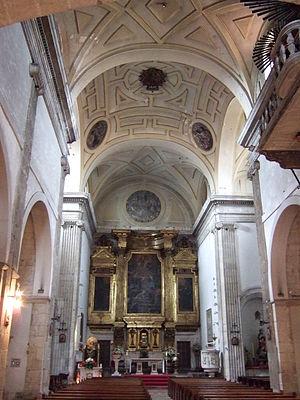
San Vicente de Oviedo est un ensemble qui réunit une église et un monastère en Asturies, Espagne. Sa fondation, en 761, est consignée dans une charte connue sous le nom de Pacte monástico de Oviedo. Il s'agit de la copie, réalisée au XIIᵉ siècle, d'un original daté, lui, du 25 novembre 781 et considéré comme le plus ancien document sur la monarchie du royaume des Asturies --bien qu'il existe un doute quant à la véracité de ce document car le monastère, appelé aussi Antealtares au Moyen Âge, n'est pas mentionné avant 969. Selon la charte de 781, vingt ans auparavant, en 761, le moine Máximo, avec ses serfs, et Fromestano, fondent une église dans locum quod dicunt Oveto, qui allait devenir la ville de Oviedo. Fromestano et Maximo sont considérés comme les fondateurs de la ville et de l'église. Fromestano dans la charte de 781, explique sa fondation :